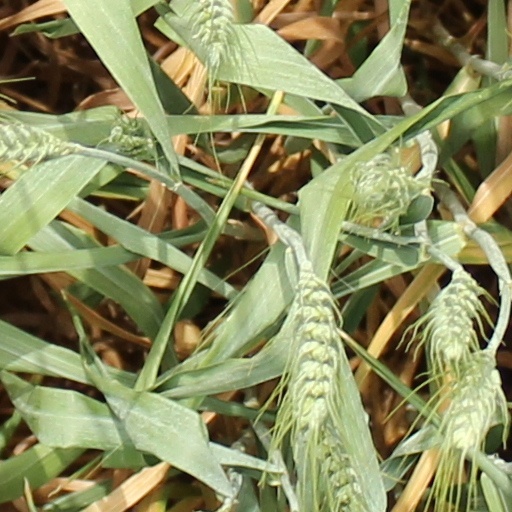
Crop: wheat